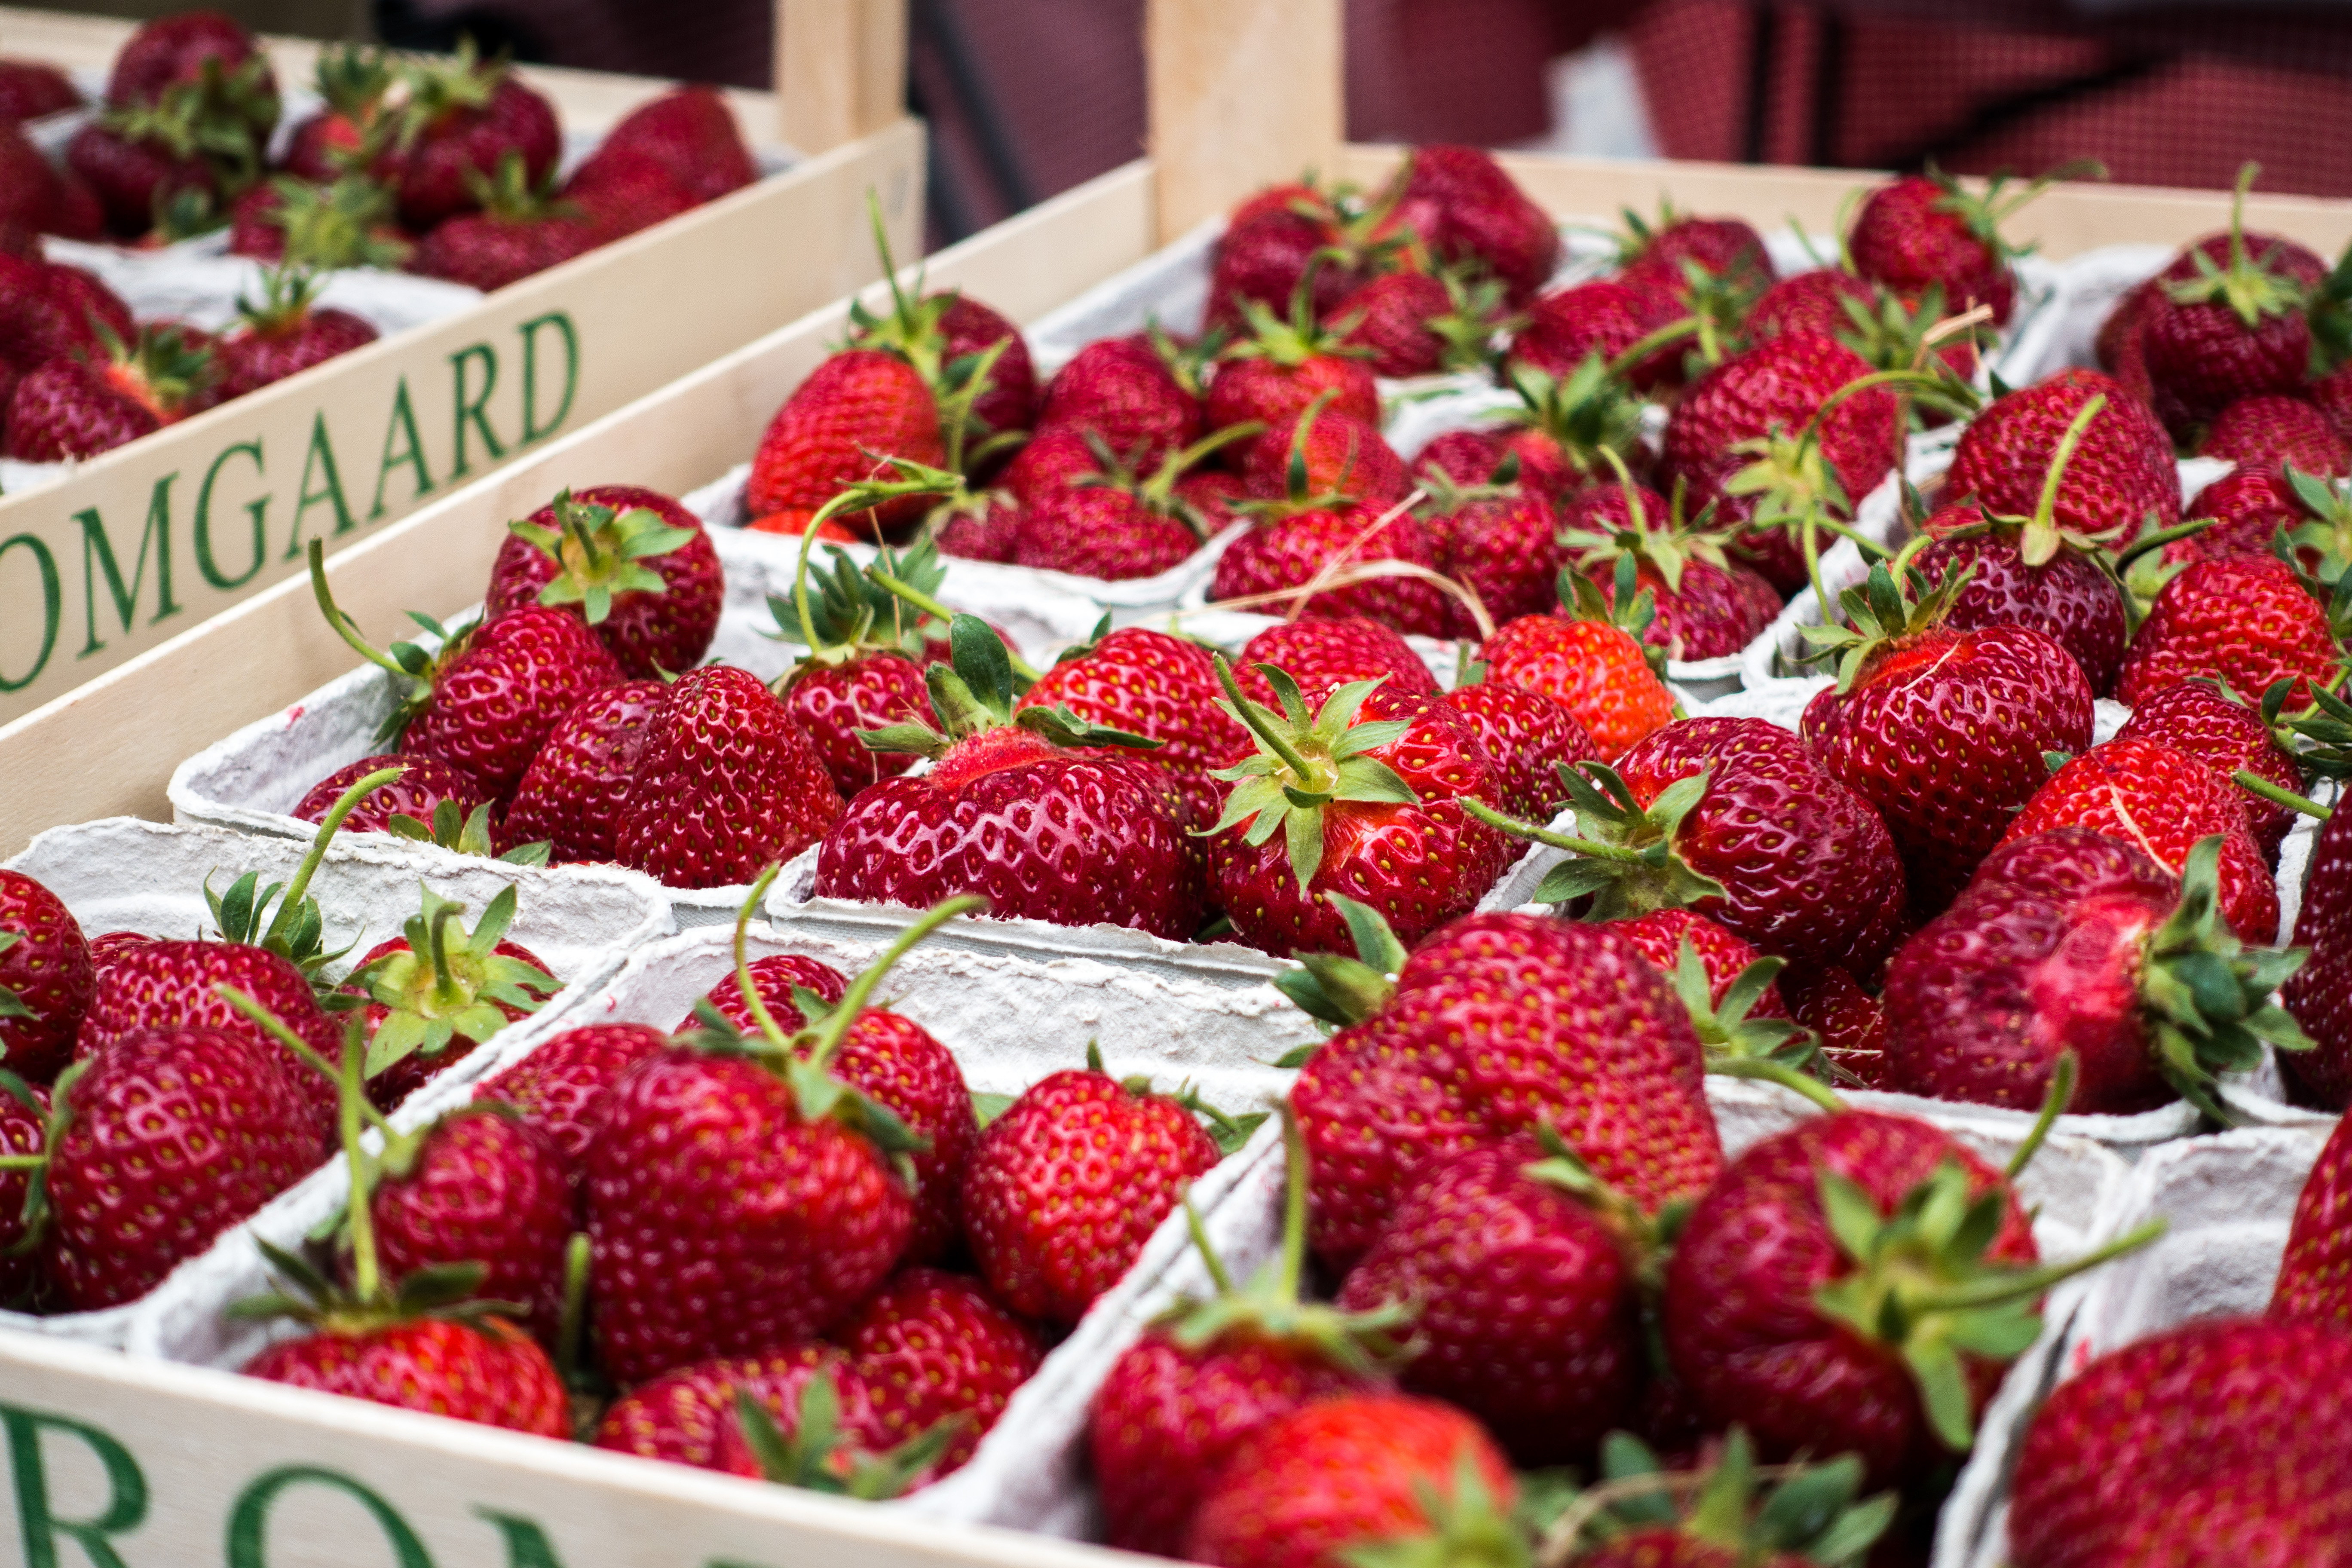
natural foods, strawberry, strawberries, local food, fruit, berry, food, plant, public space, frutti di bosco, superfood, market, human settlement, produce, Superfruit, alpine strawberry, accessory fruit, city, vegetarian food, seedless fruit